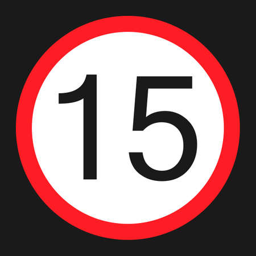
maximum speed limit flat icon , traffic and road sign , vector graphics , a solid pattern on a black background , eps .